Alan Partridge: Alpha Papa

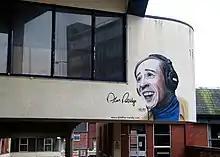
A mural of Alan Partridge on the Hollywood Cinema in Norwich, where "Alpha Papa" had its world premiere

After a campaign named "Anglia Square not Leicester Square" the world premiere was held in Anglia Square, Norwich, on 24 July 2013 with Coogan appearing in character. Steve Coogan greeted fans at Anglia Square before being taken by helicopter to London to attend a full premiere in Leicester Square.